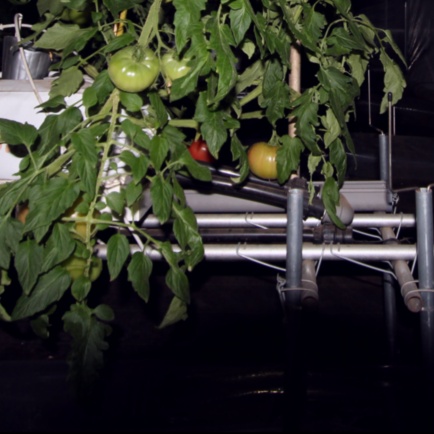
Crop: tomato